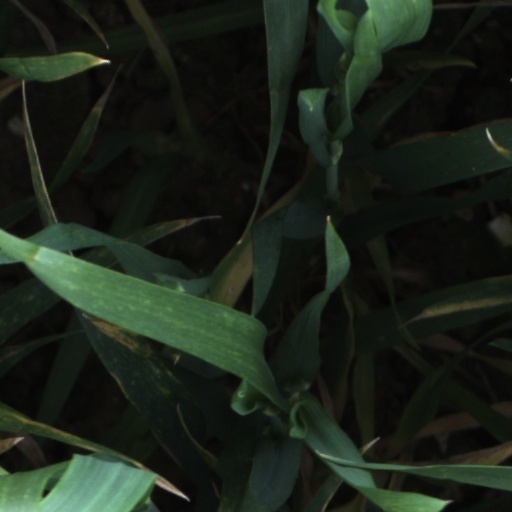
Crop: wheat